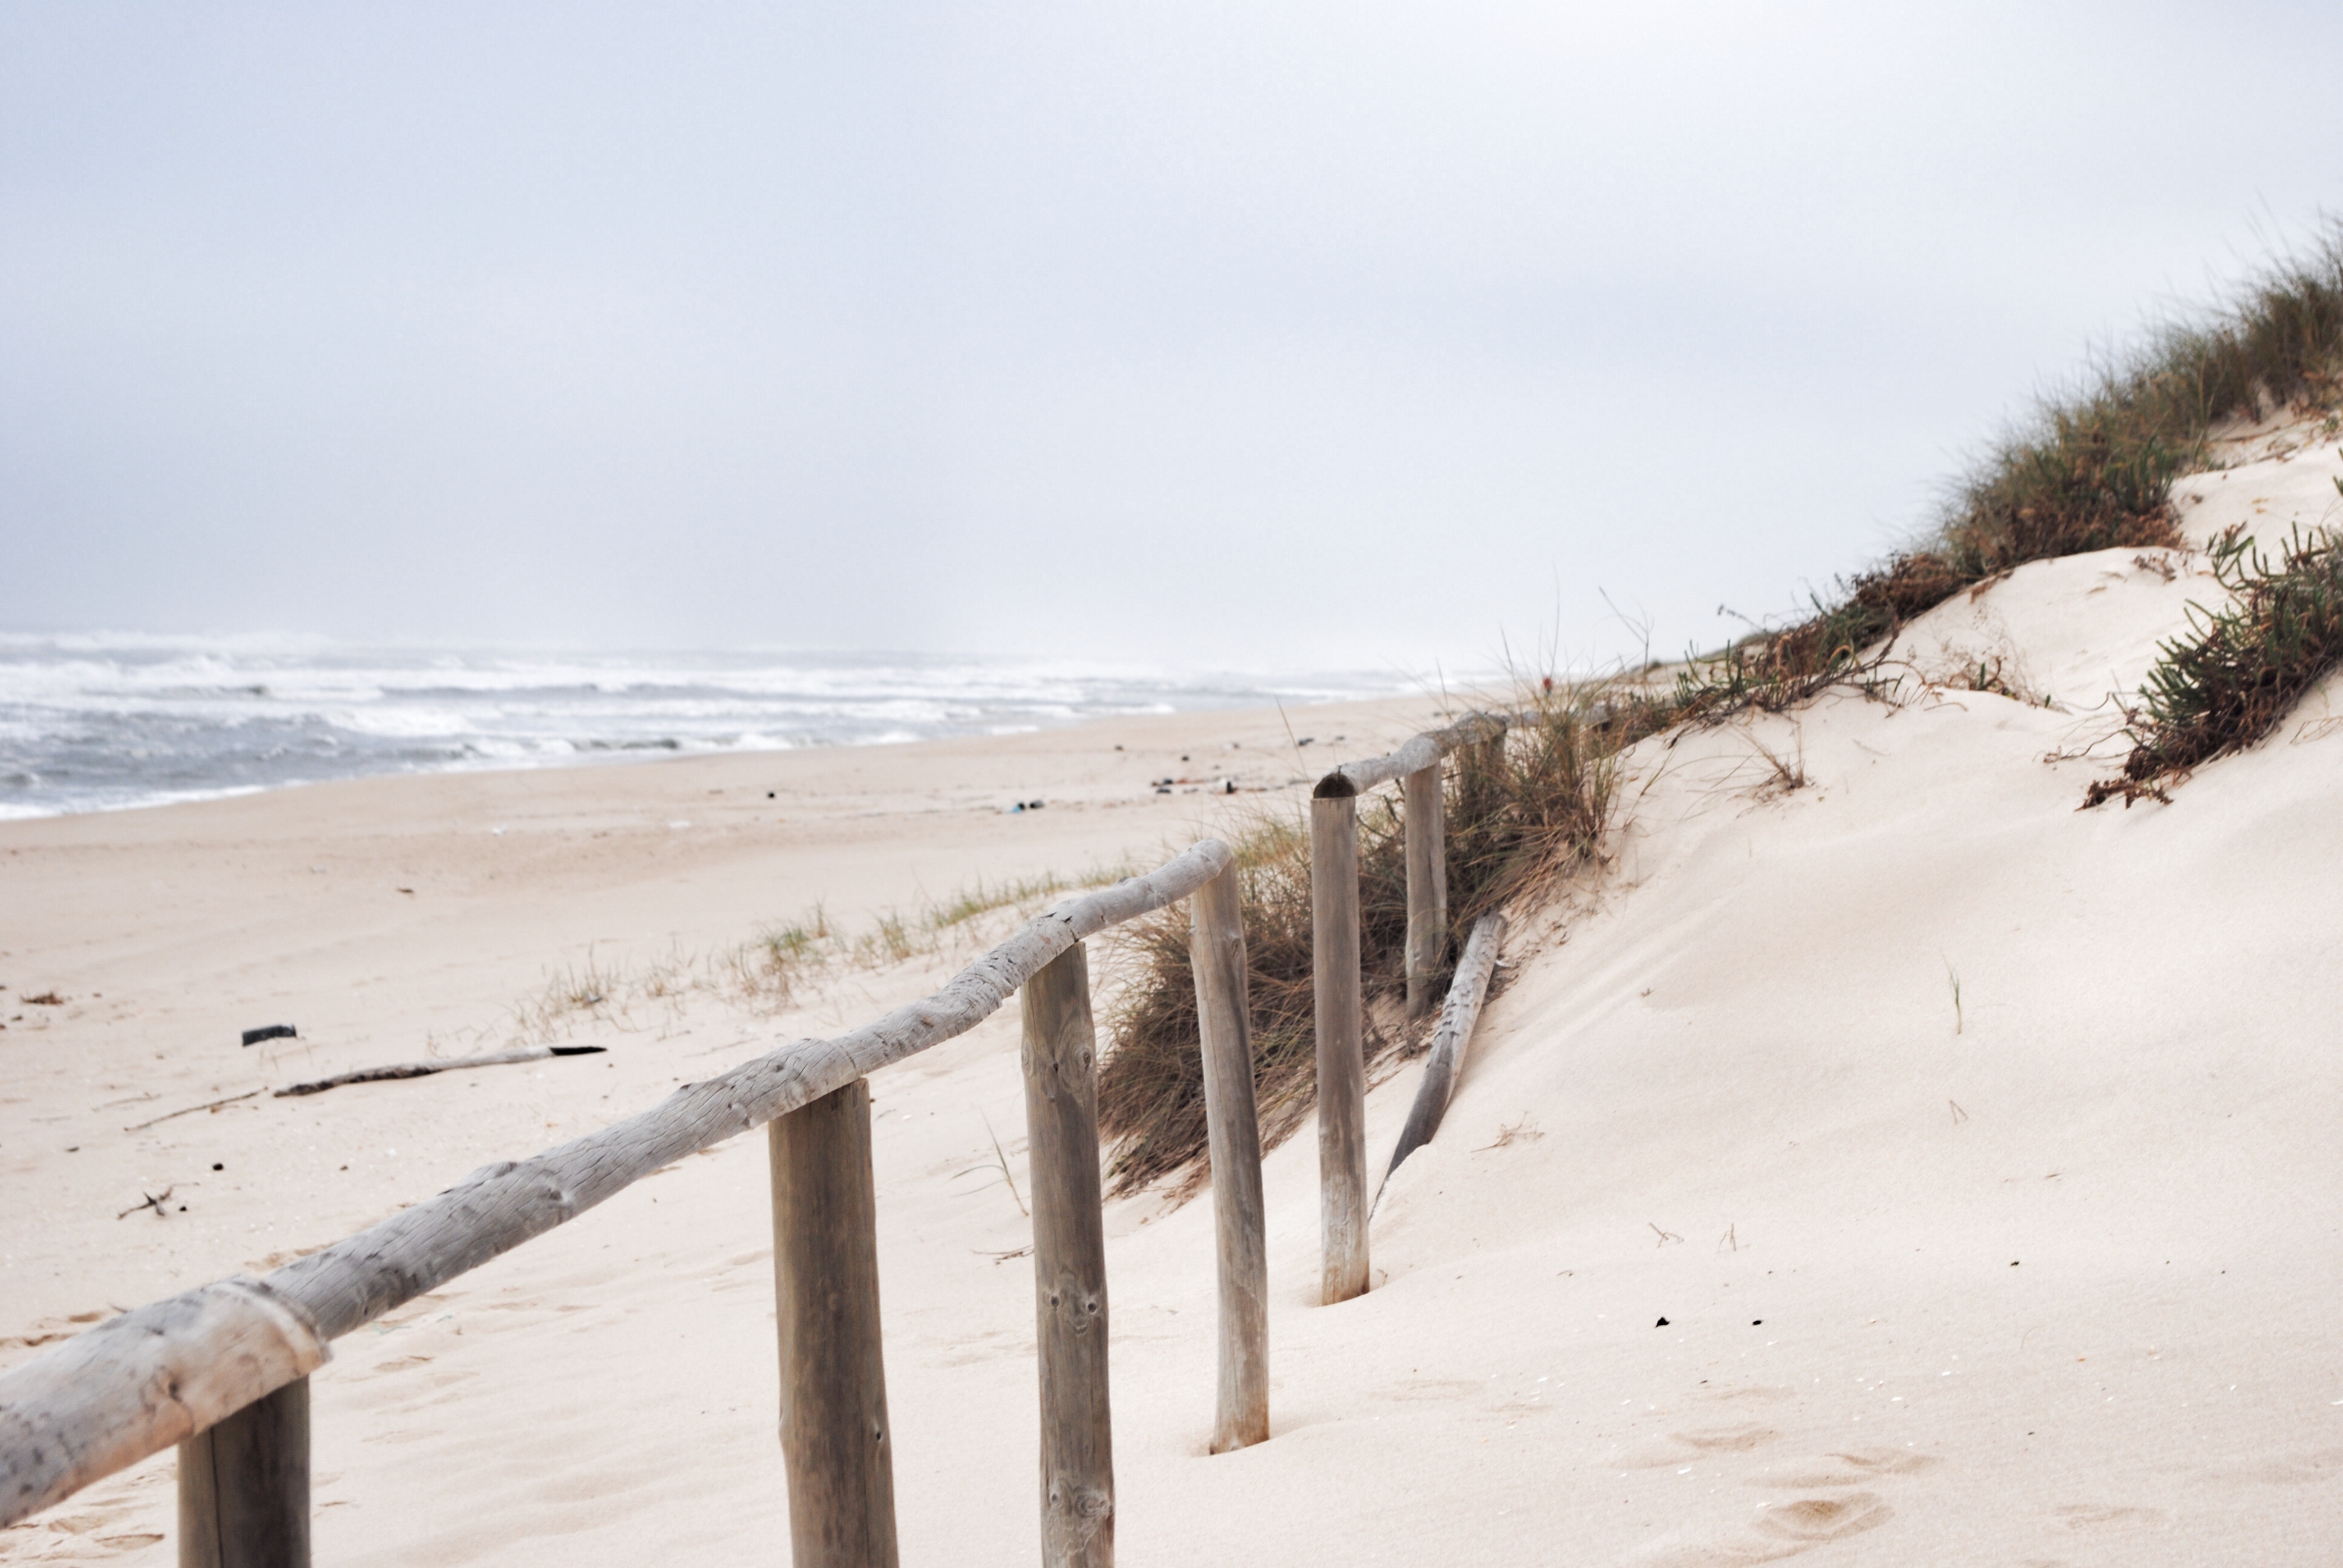
beach, sea, coast, sand, ocean, snow, winter, shore, wave, wind, weather, season, material, body of water, habitat, natural environment